Reality Killed the Video Star

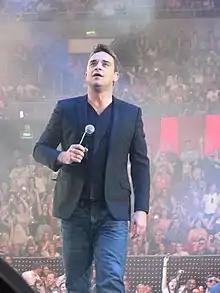
Williams performing at the 2009 "ARIA Music Awards" in Australia

A special CD called "Songbook" was given away free with the 11 October 2009 issue of British newspaper "The Mail on Sunday". The CD featured twelve classic Robbie Williams tracks, including live recordings from Slane Castle, Cologne, London's The Forum and Knebworth, and also contained six 30-second clips of tracks from "Reality Killed the Video Star". The singer appeared on "The X Factor" on 11 October 2009 to perform "Bodies" live.